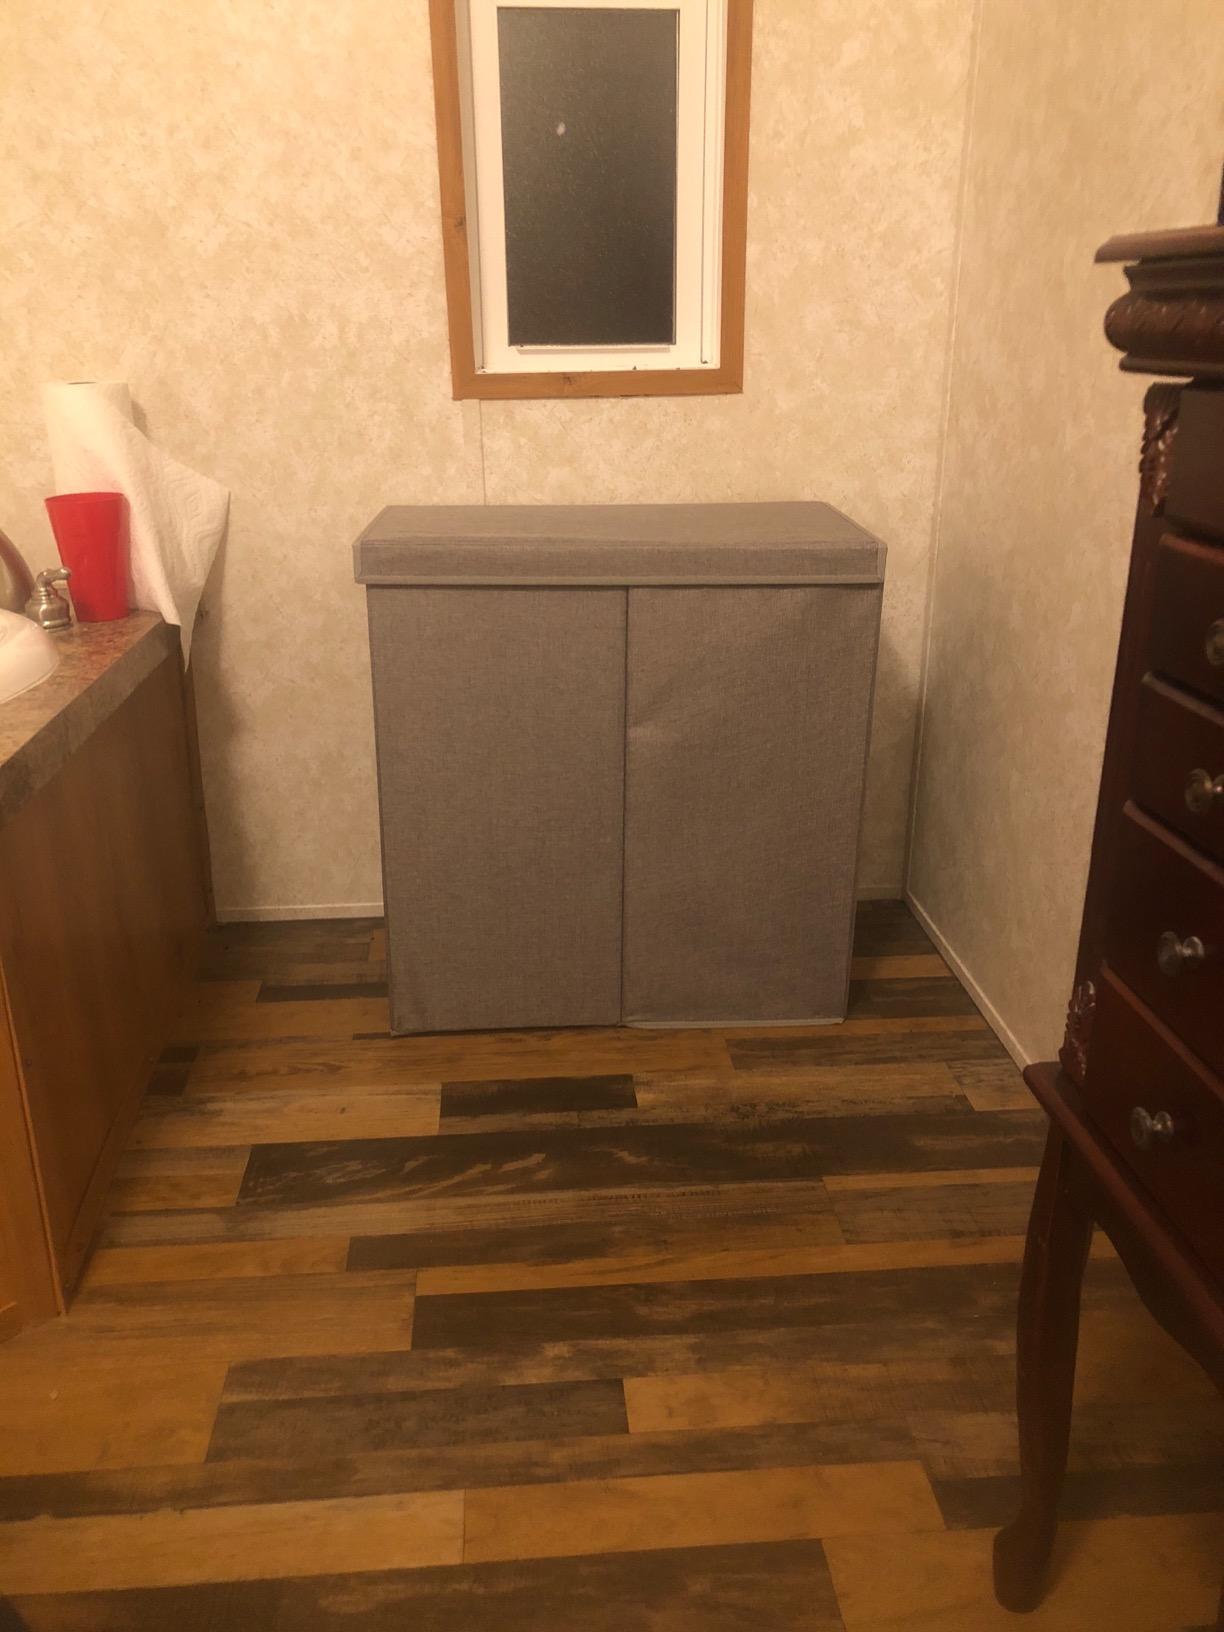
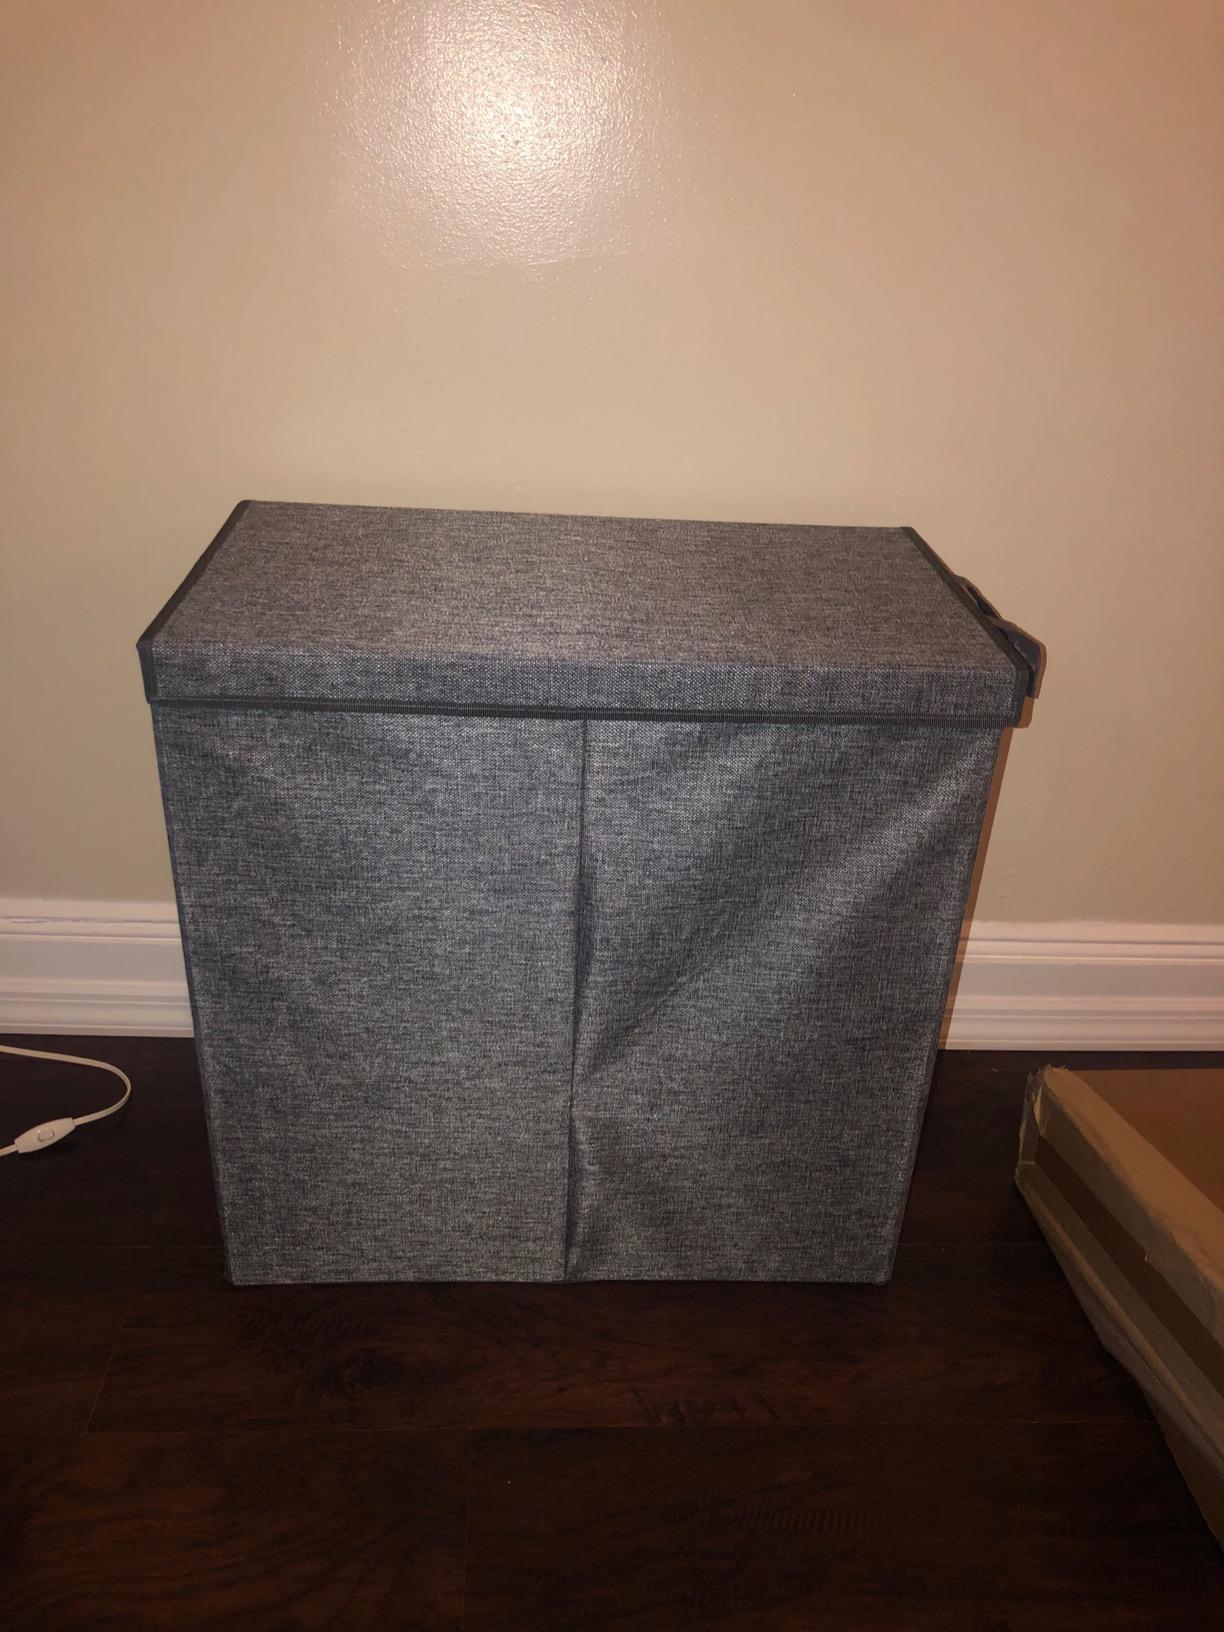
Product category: items_hamper
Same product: yes